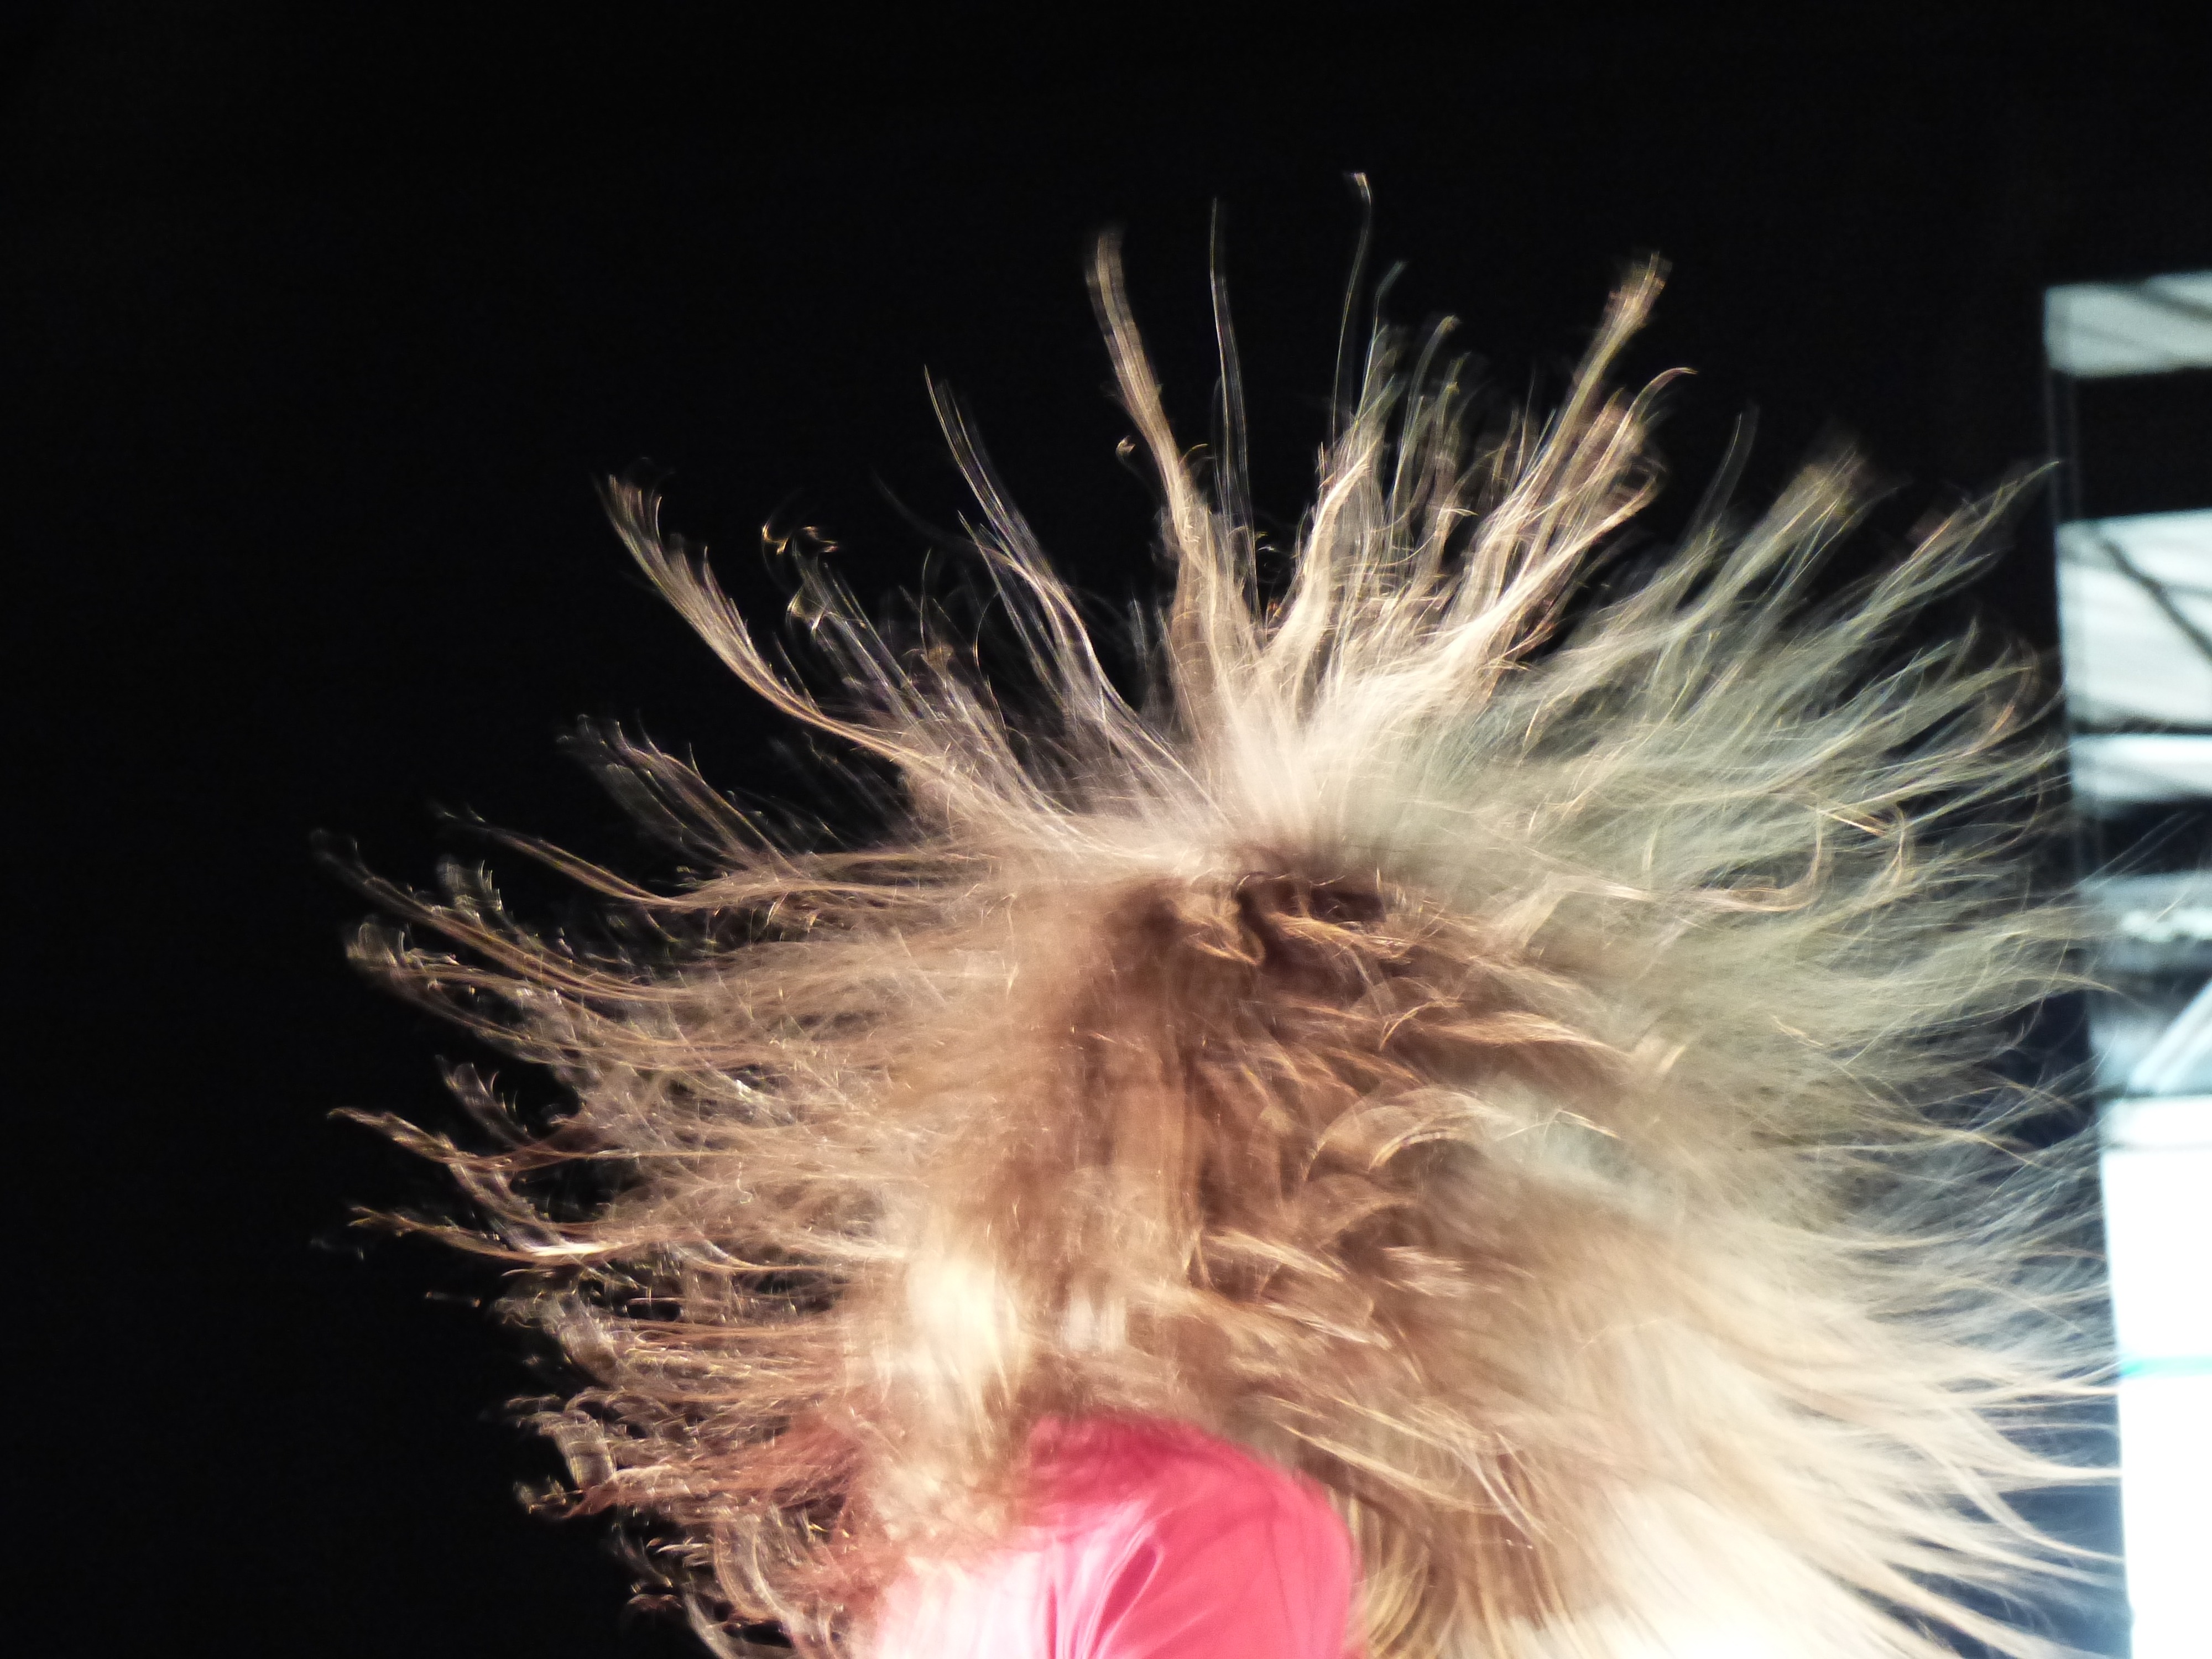
girl, hair, flower, sparkler, dance, movement, high voltage, close up, disco, nightclub, van de graaf generator, hair to mountains are